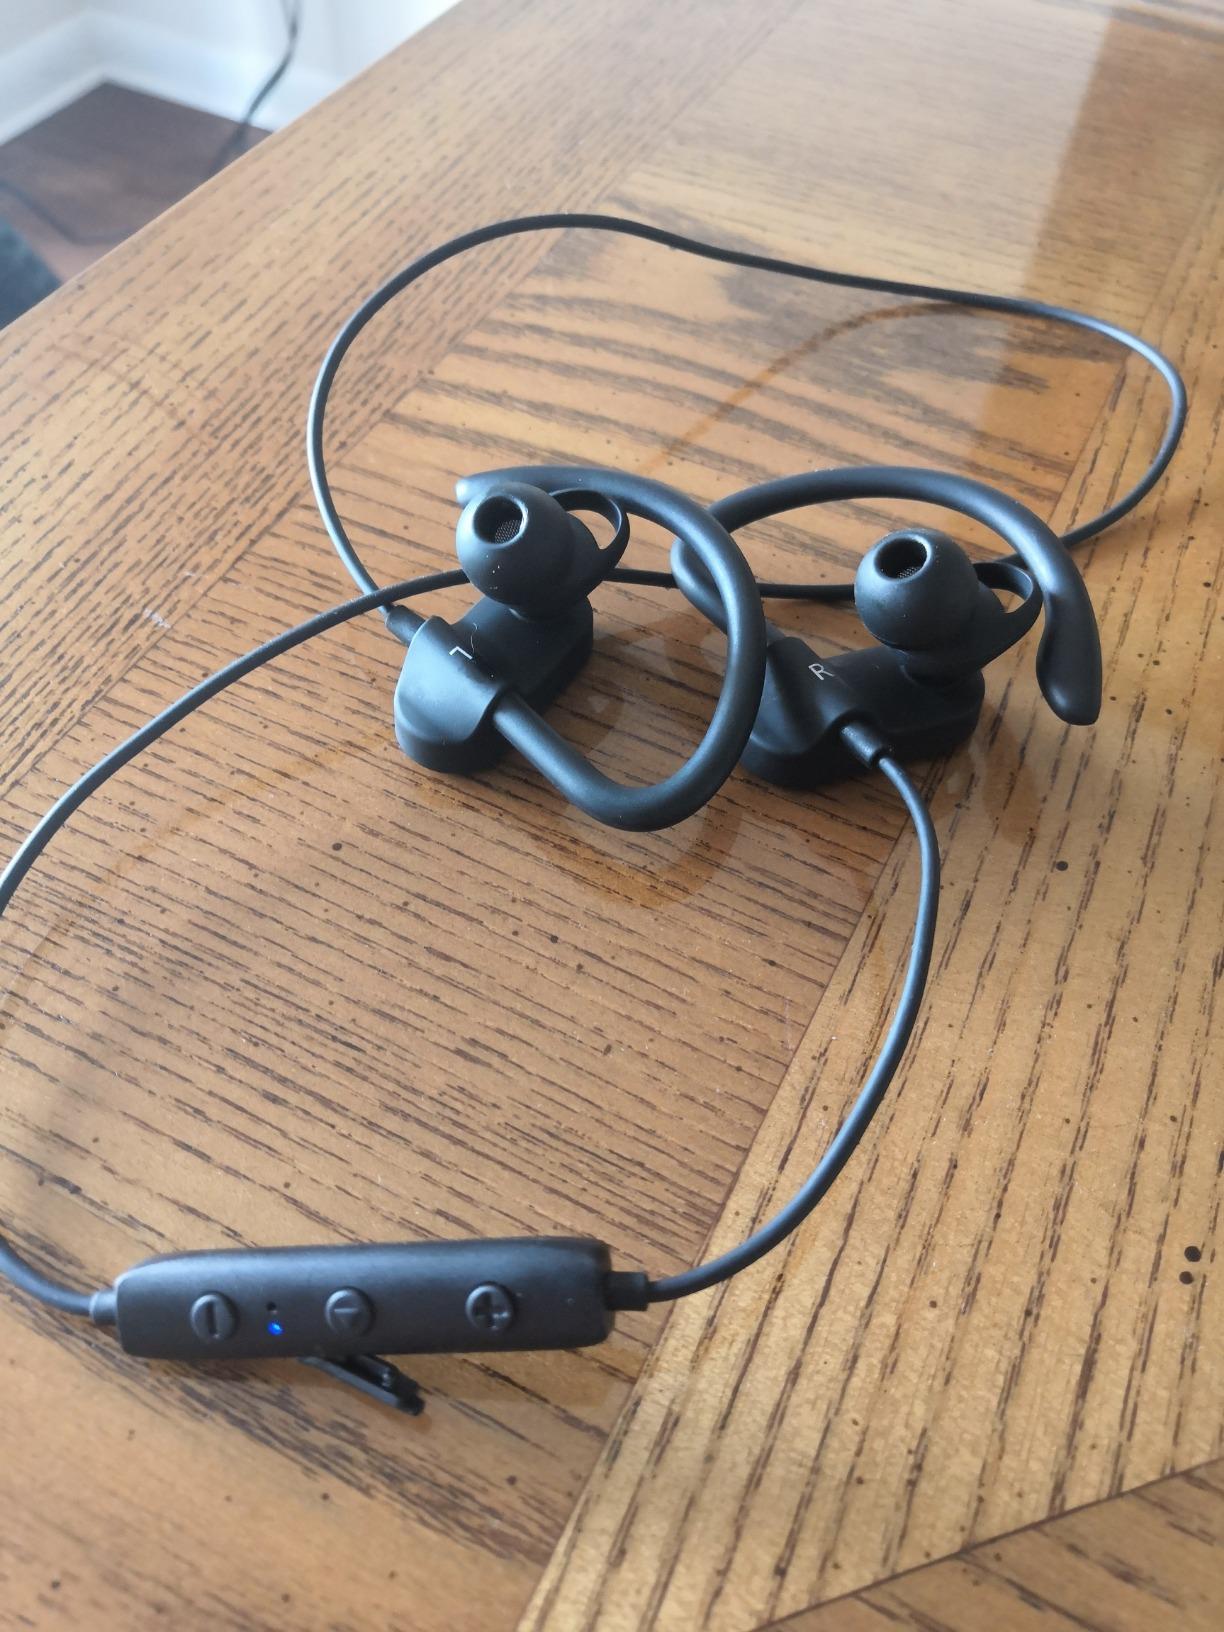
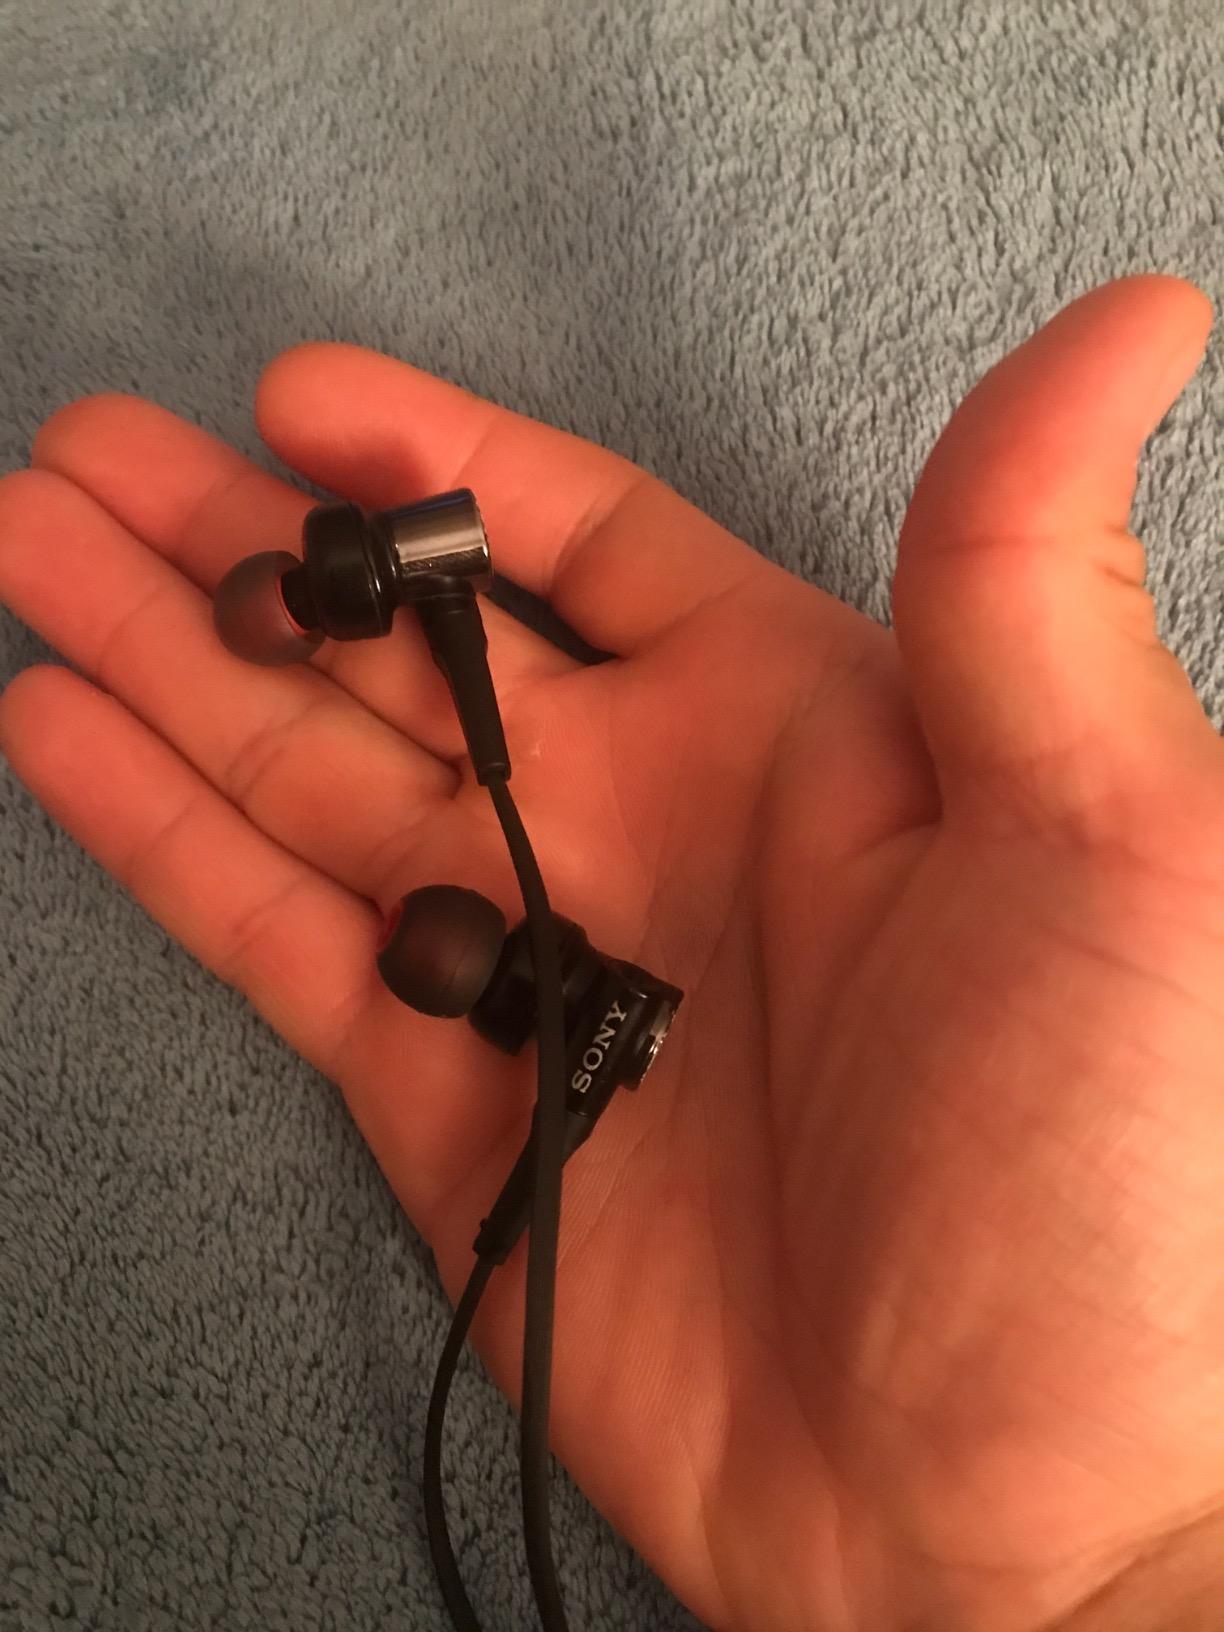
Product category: headphones
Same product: no